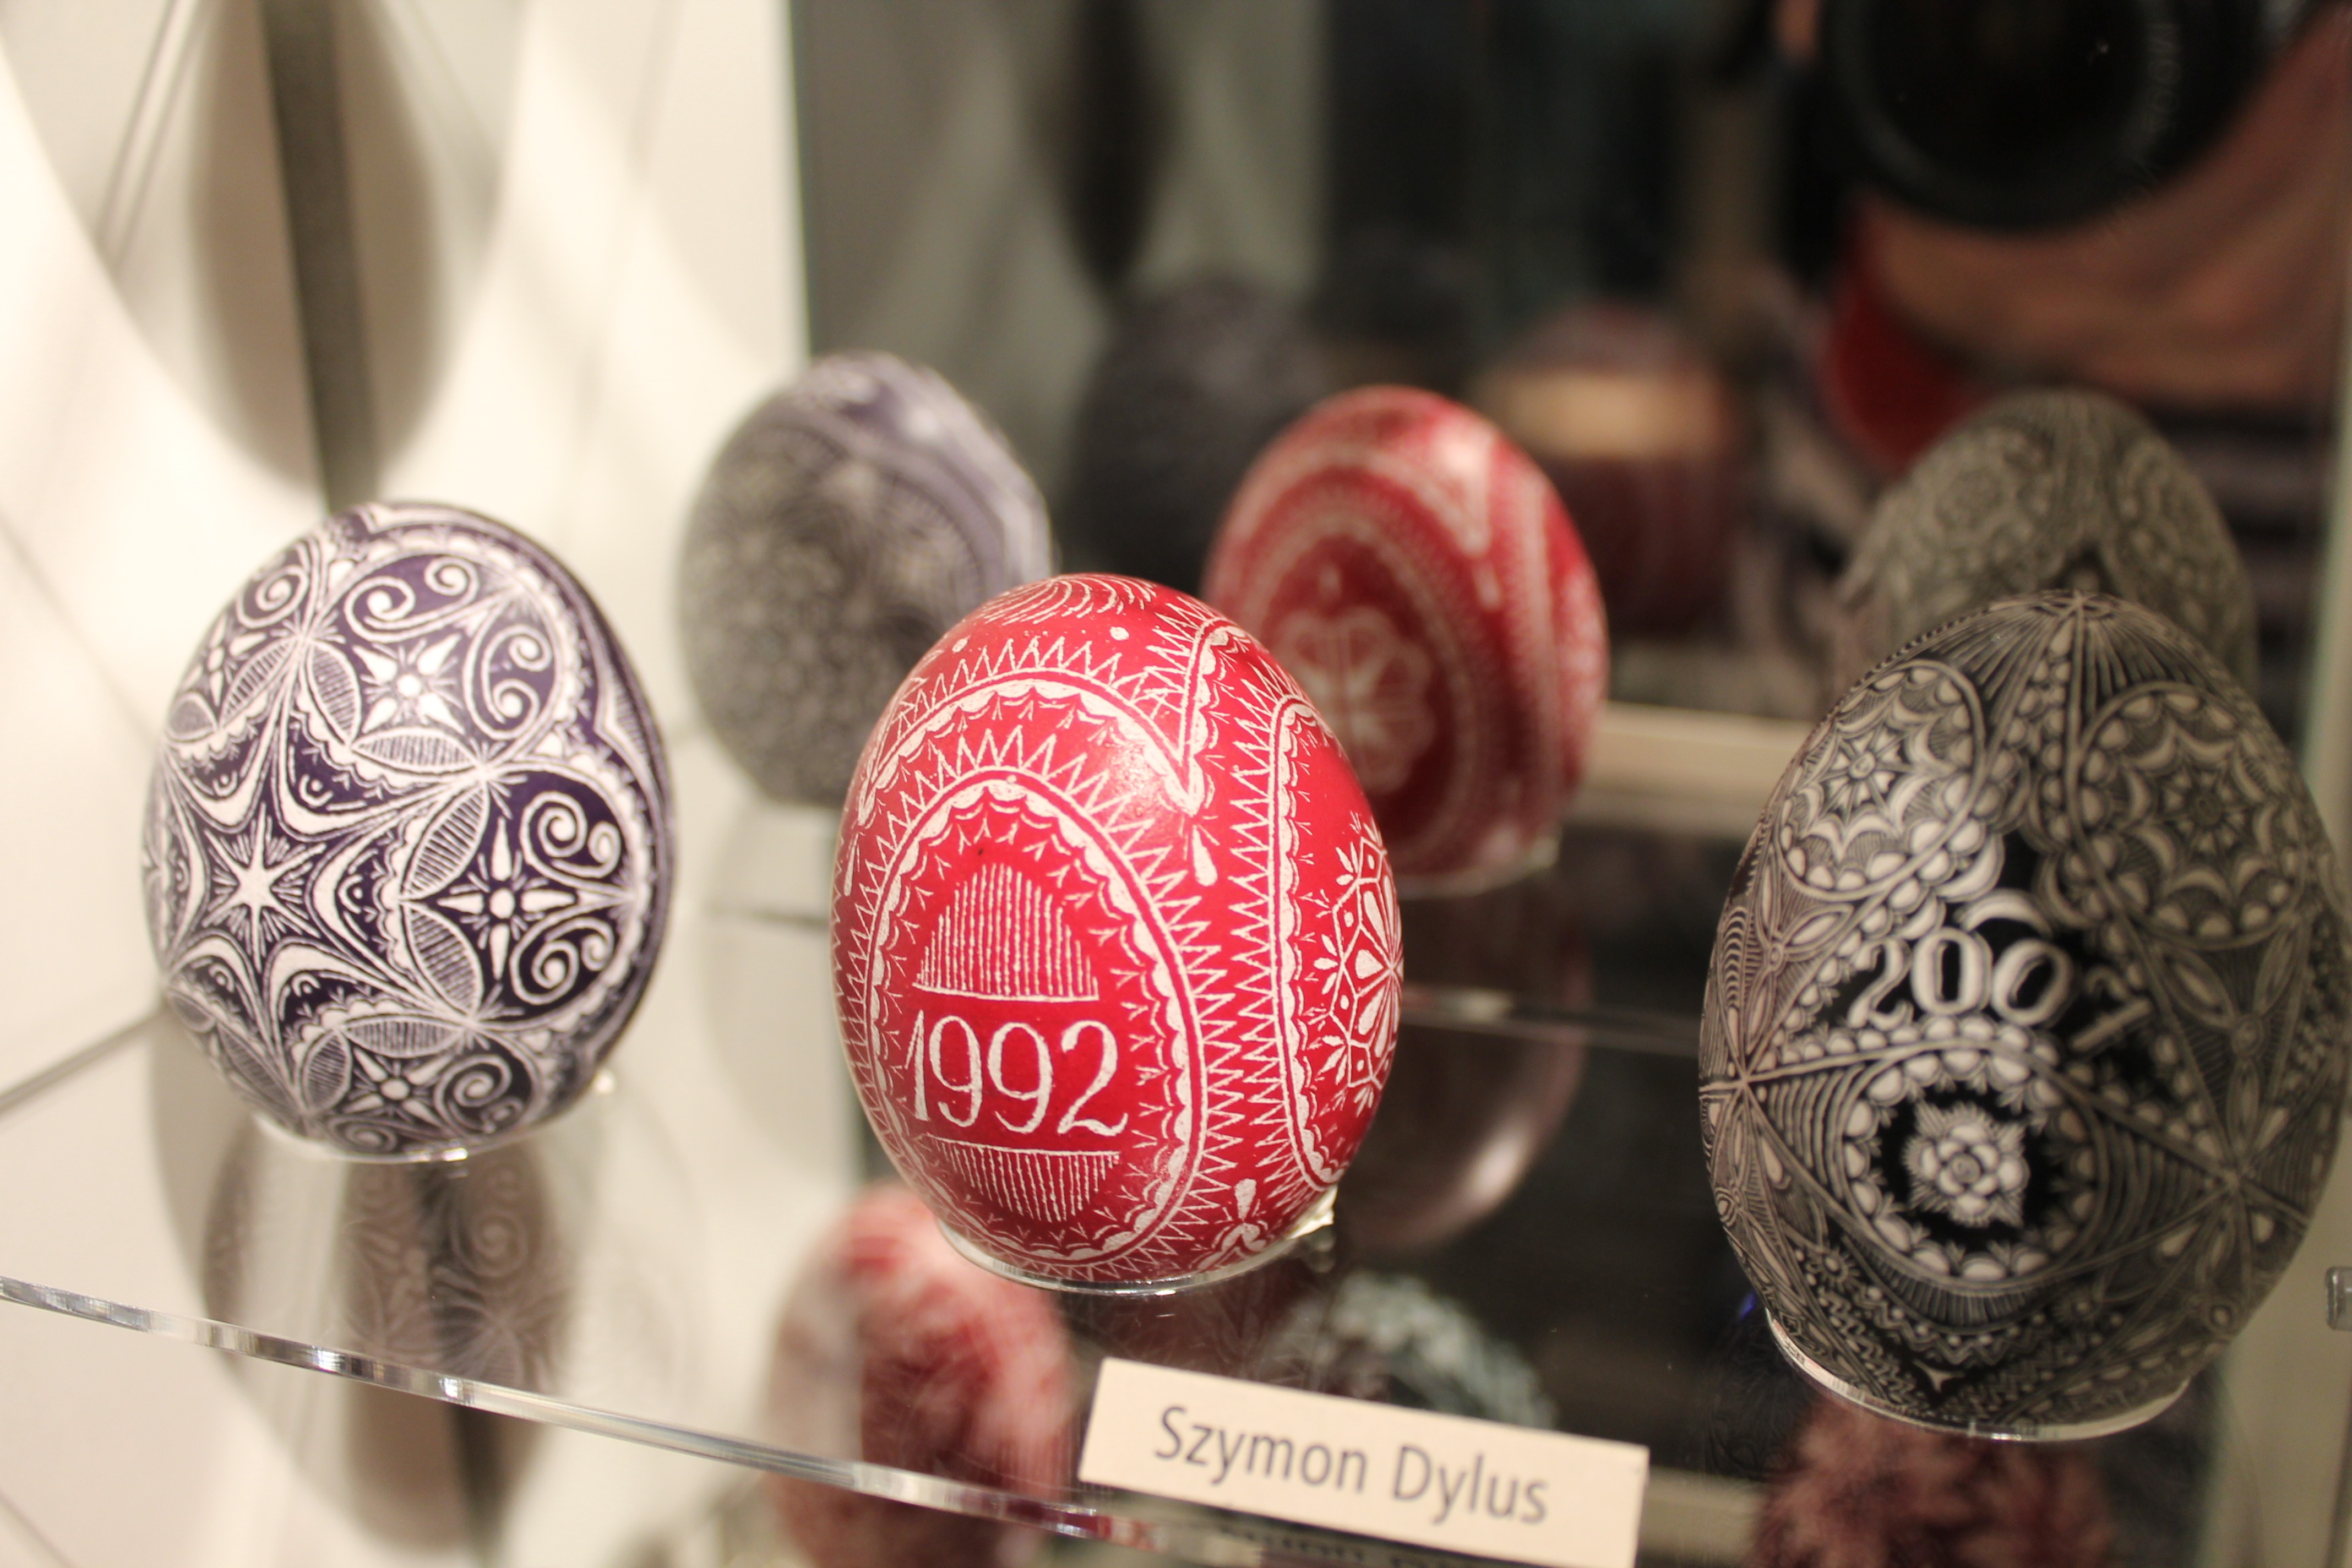
decoration, food, spring, dessert, christmas decoration, art, eggs, easter, organ, custom, exhibition, colored, sweetness, the museum, easter eggs, ornaments, christmas ornaments, flavor, theme, the art of, easter egg, easter egg painting, the tradition of, photo gallery